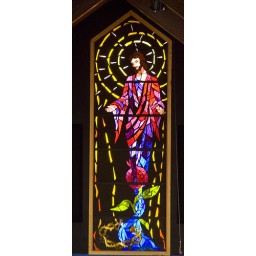
Stained glass window in our church